Sorbian Museum

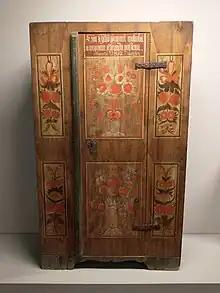
Painted cupboard from of the collection of the museum

The exhibition provides information on Sorbian history and culture in Lusatia. Its main focus lies on the Sorbian language, literature and art.